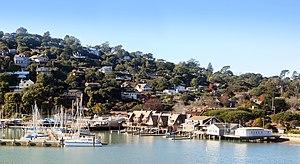
Belvedere est une ville de la banlieue de San Francisco située dans le comté de Marin, en Californie, aux États-Unis. Sa population était de 2 125 habitants au recensement de 2000.